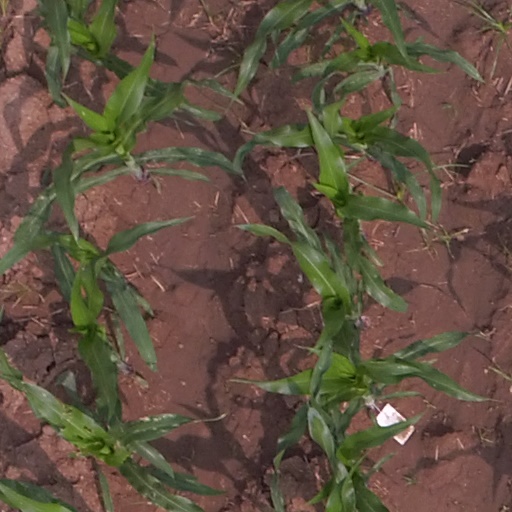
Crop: maize; corn